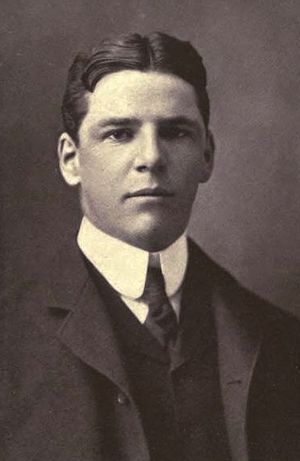
US Open-mesterskabet i herredouble / Vindere
Beals Wright vandt tre titler i træk fra 1904 til 1906 sammen med Holcombe Ward.
Herredoublemesterskabet ved US Open i tennis er afviklet hvert år siden 1881. De første mange år til og med 1967 under navnet US National Championships, hvor mesterskabet var forbeholdt amatører. Siden 1968 har turneringen været åben, så både professionelle og amatører kan deltage.